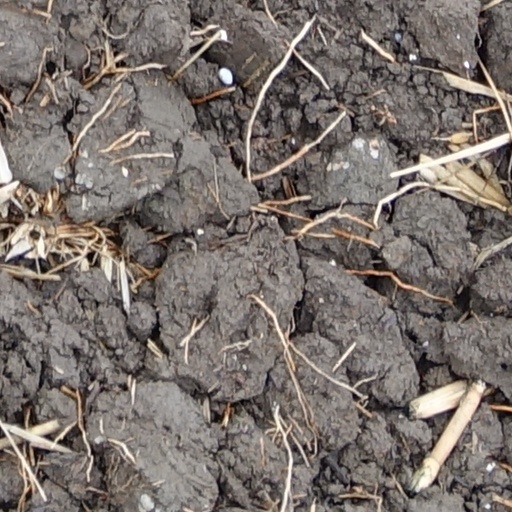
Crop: wheat